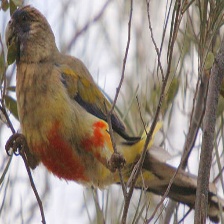
Species: EASTERN BLUEBONNET
Scientific name: NORTHIELLA HAEMATOGASTER